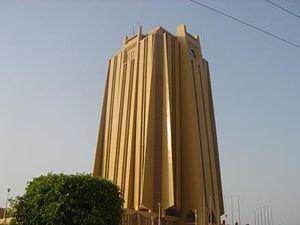
La tour de la BCEAO est un gratte-ciel situé avenue Moussa-Travelle, dans le quartier du fleuve, commune III à Bamako, la capitale du Mali. En plus de l'hôtel de l'amitié, elle compte parmi les quelques gratte-ciel de la ville et abrite le siège malien de la Banque centrale des États de l'Afrique de l'Ouest. La tour, surnommée « tour couronnée », possède 17 niveaux plus les sous-sol. Elle a été conçue en 1994 dans le style de l'architecture néo-soudanaise. Son altitude est estimée à près de 70 m.